Donald A. Yerxa

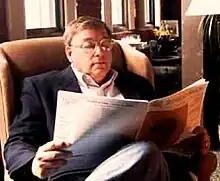

Yerxa received his bachelor's degree in history from the Eastern Nazarene College in 1972 and a master's degree (1974) and Ph.D. (1982) from the University of Maine on a university fellowship. He was a director of The Historical Society (THS) at Boston University and a senior editor of "Historically Speaking", published by the Johns Hopkins University Press.